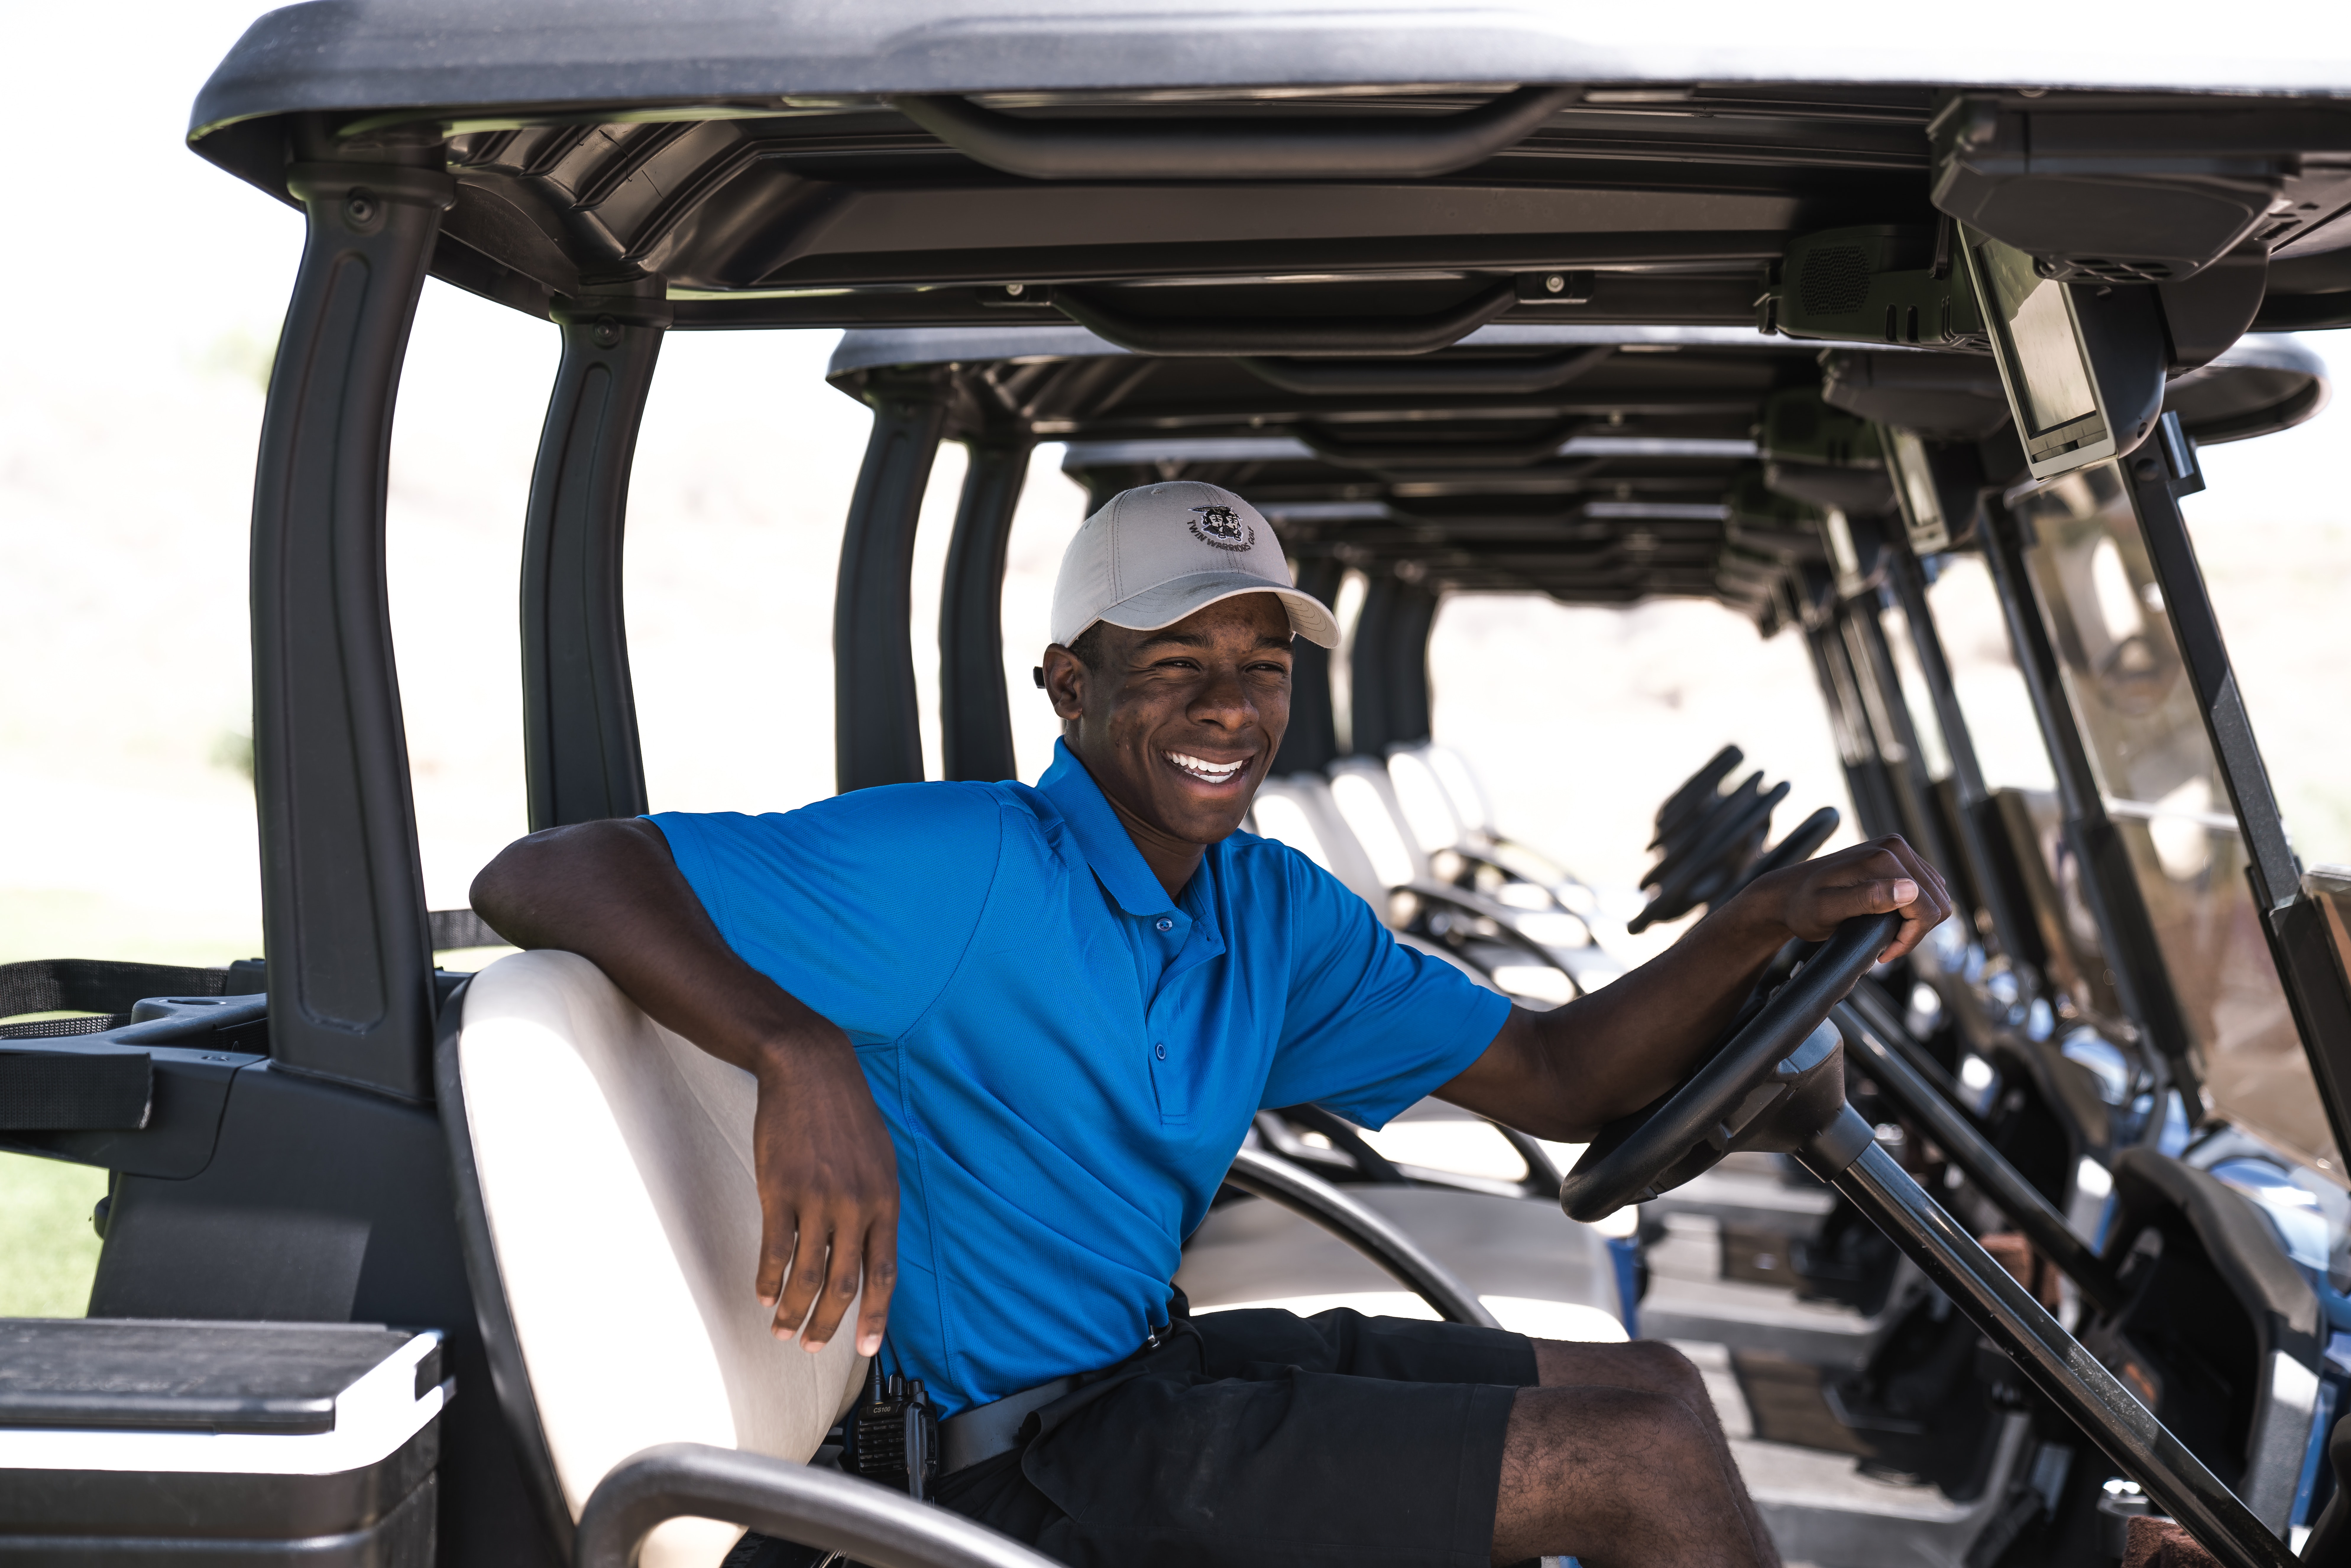
shoulder, vehicle, competition event, leisure